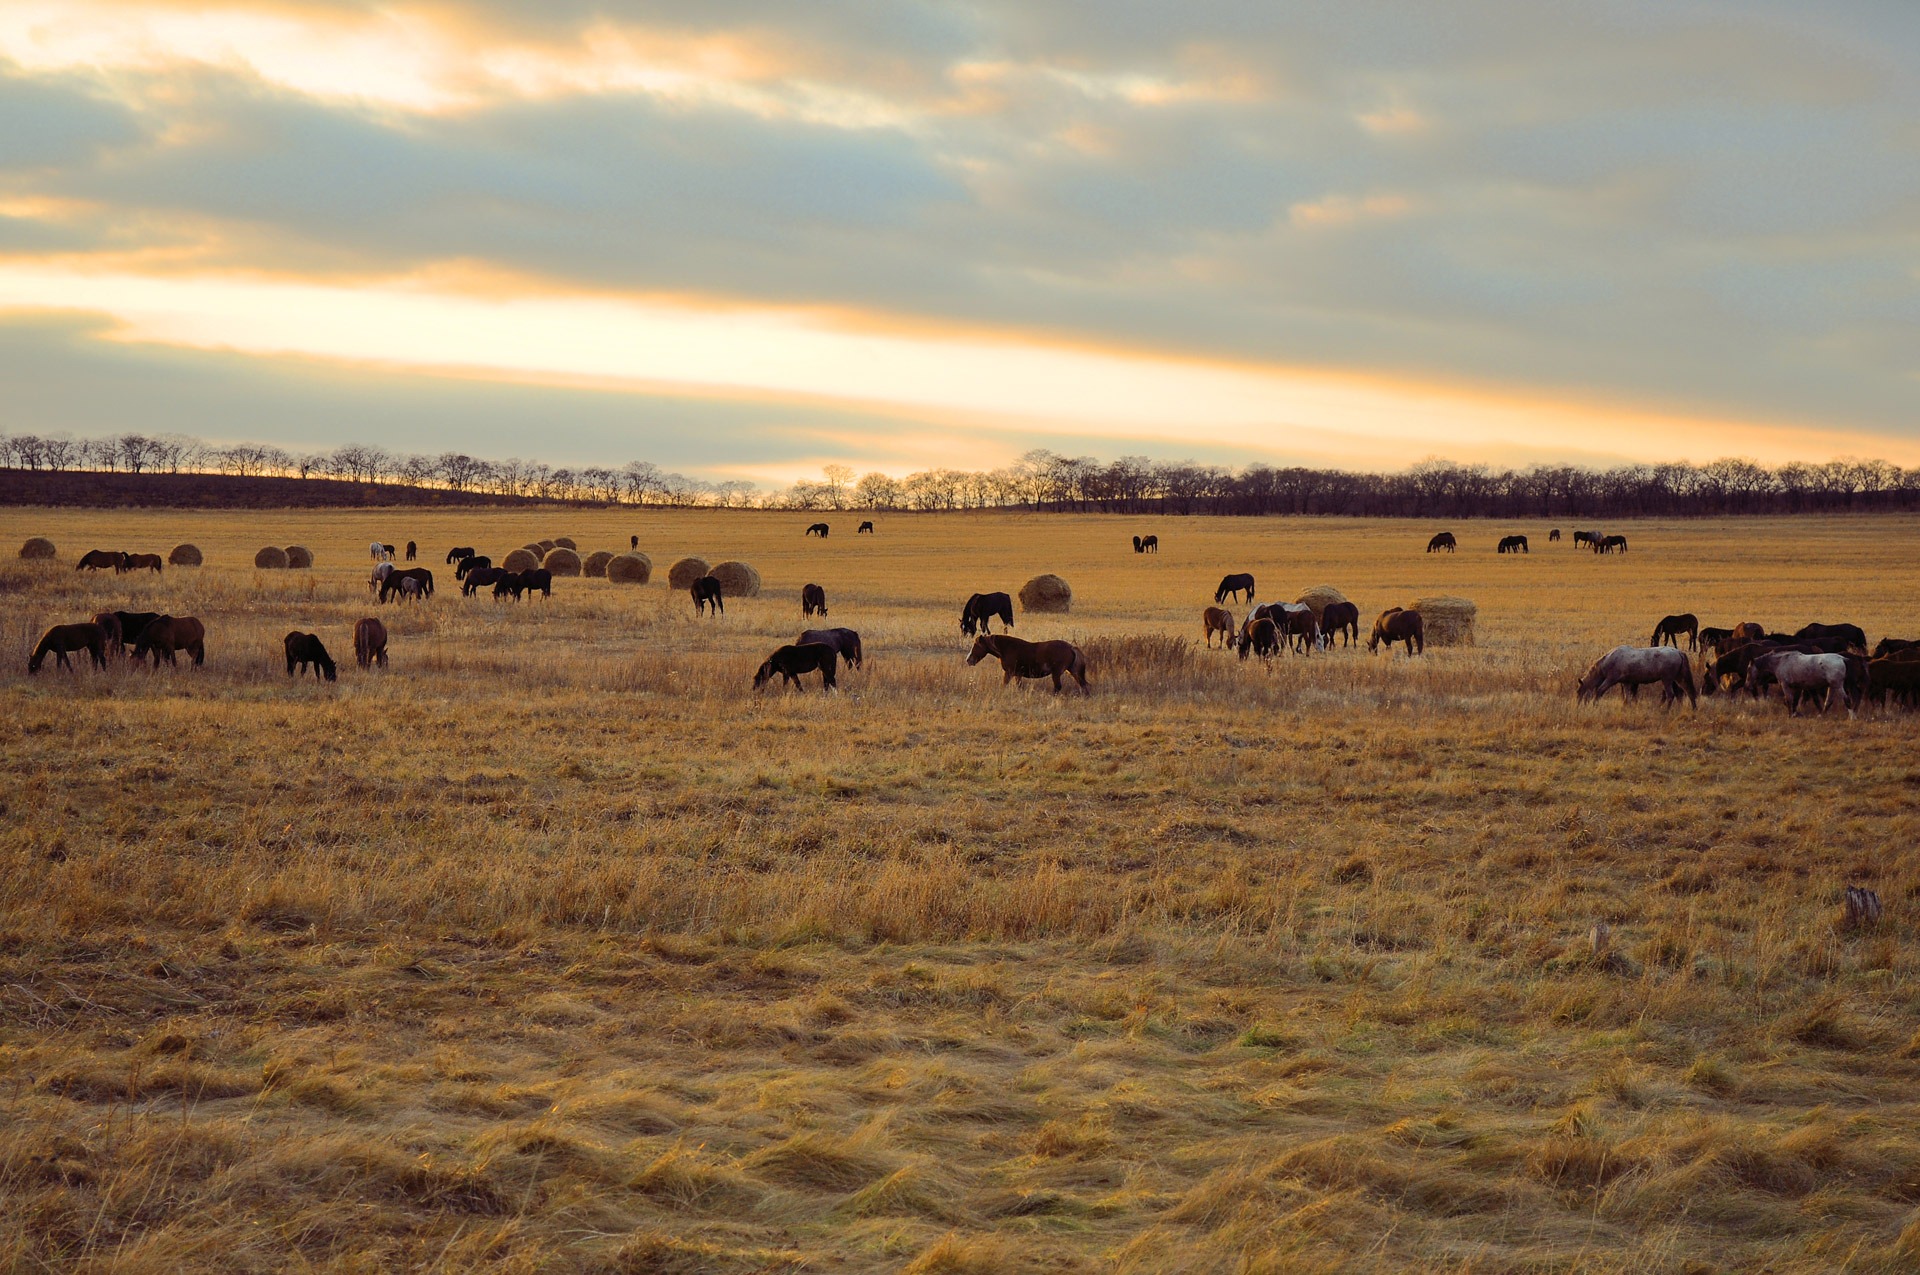
beach, landscape, sea, coast, sand, horizon, sunset, field, prairie, desert, village, evening, rural, herd, horse, savanna, plain, horses, grassland, plateau, habitat, ecosystem, sahara, steppe, herd animals, natural environment, aeolian landform, ecoregion